3-D Dinosaur Adventure

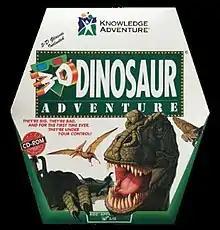

3-D Dinosaur Adventure is an educational video game by Knowledge Adventure released on CD-ROM for MS-DOS compatible operating systems in 1993. Versions for Macintosh and Windows 3.x were published in 1996. A 1997 re-release and an updated version for Macintosh and Microsoft Windows is titled 3-D Dinosaur Adventure: Anniversary Edition.